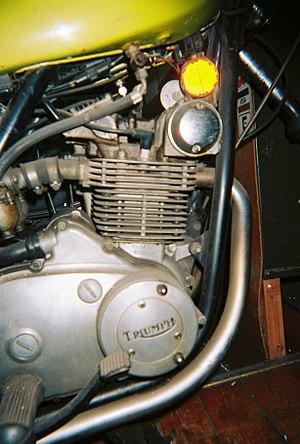
La Triumph Bandit est un prototype de moto britannique fabriqué par Triumph en 1970. Conçu à l'origine comme le dernier projet d'Edward Turner, il fut ensuite substantiellement modifié par Bert Hopwood et Doug Hele. En dépit de leur travail, la Bandit ne fut jamais lancée en production et seuls cinq exemplaires ont survécu, ce qui rend ces modèles particulièrement rares. Doug Hele déclara que le modèle avait été abandonné à cause des doutes au sujet de la conception, tels que l'usure rapide des rupteurs d'allumage.